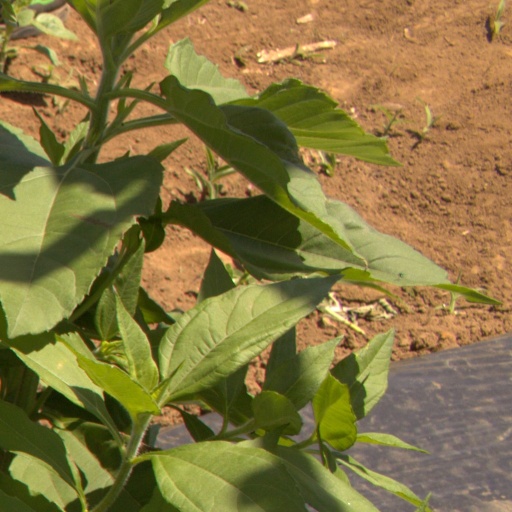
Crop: Jerusalem artichoke